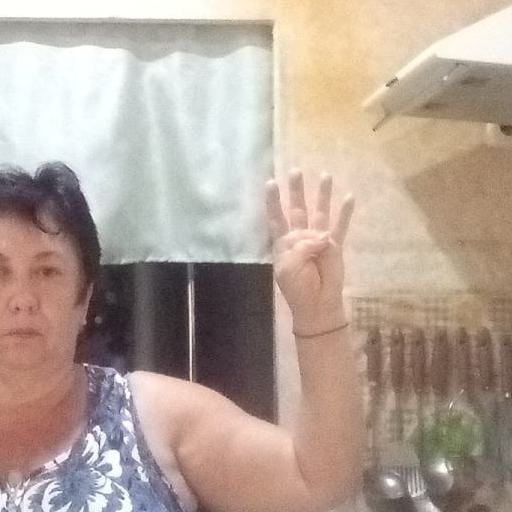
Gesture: four